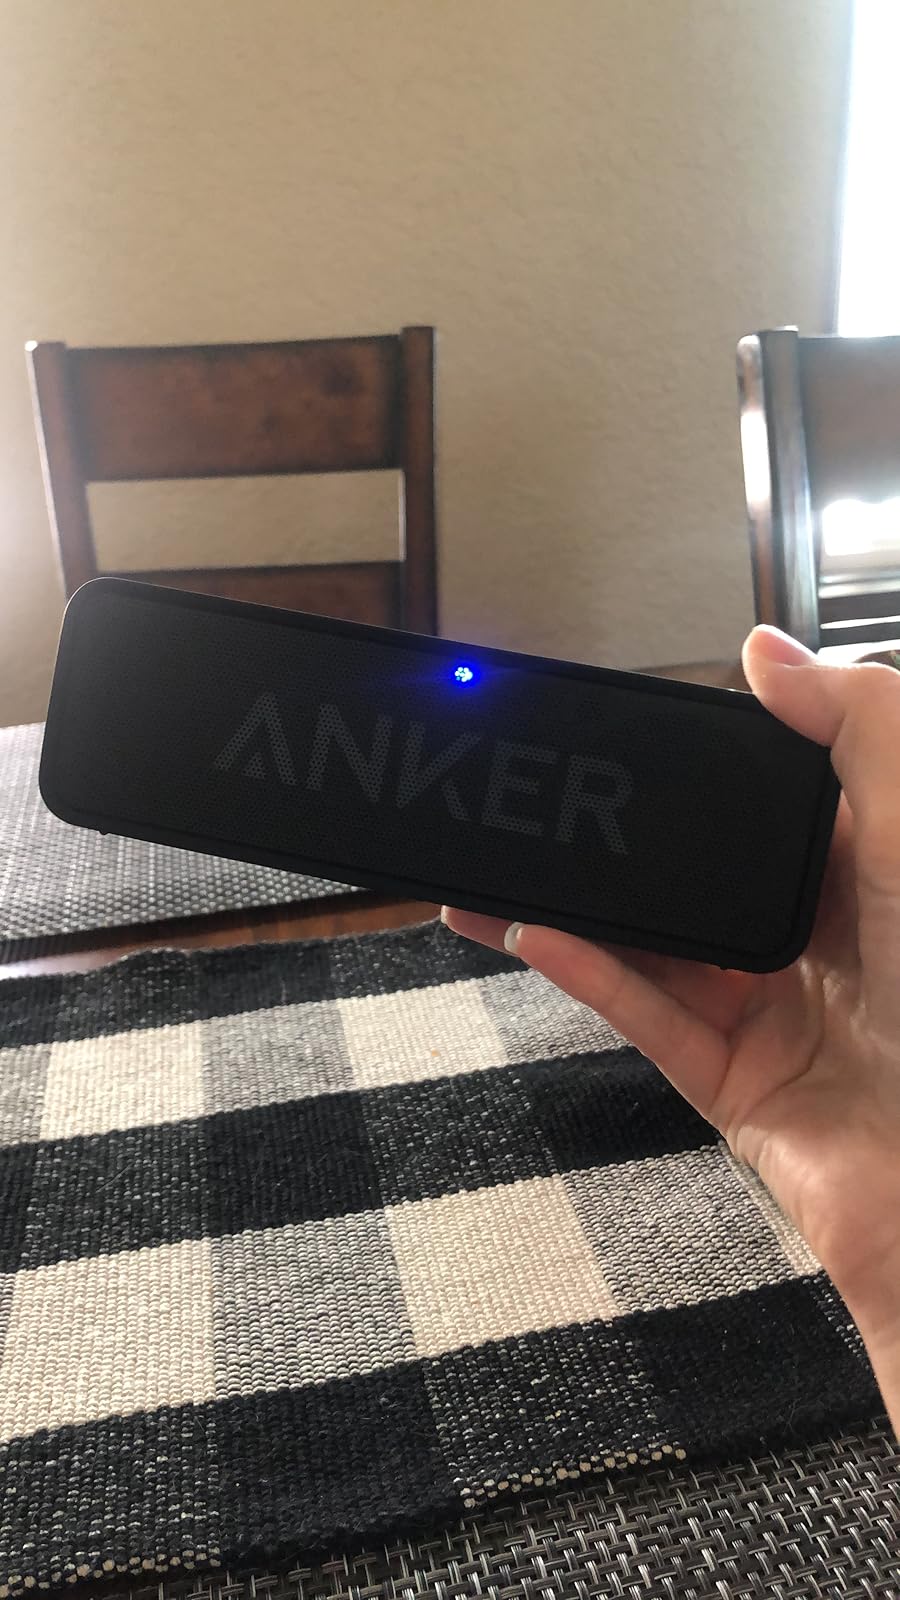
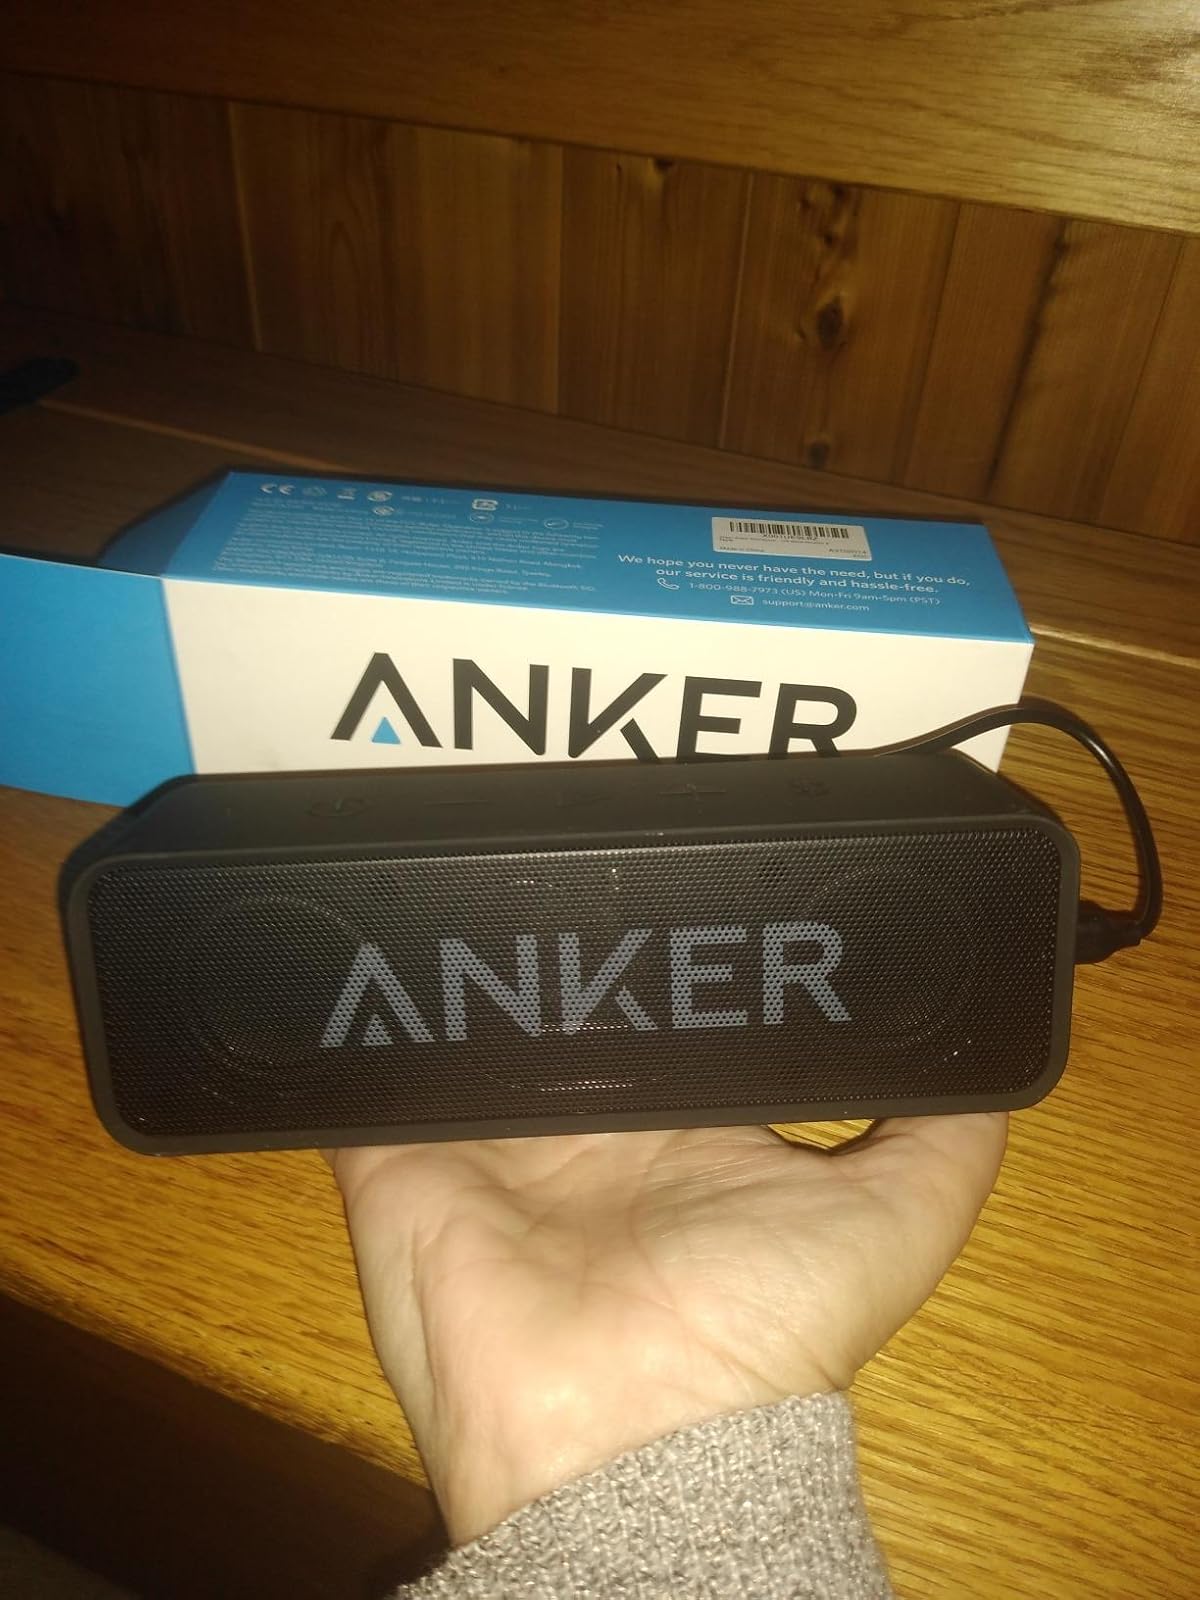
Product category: speaker
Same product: yes